Caradog ap Meirion

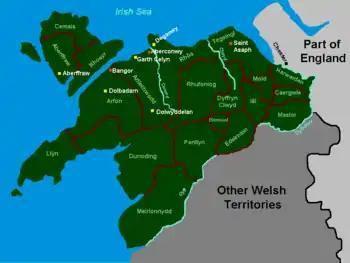
A general map of Gwynedd showing the "cantrefi"

Caradog ap Meirion reigned c. 754 – c. 798, died c. 798, was a king of Gwynedd in North West Wales. This Welsh name means Caradog son of Meirion.